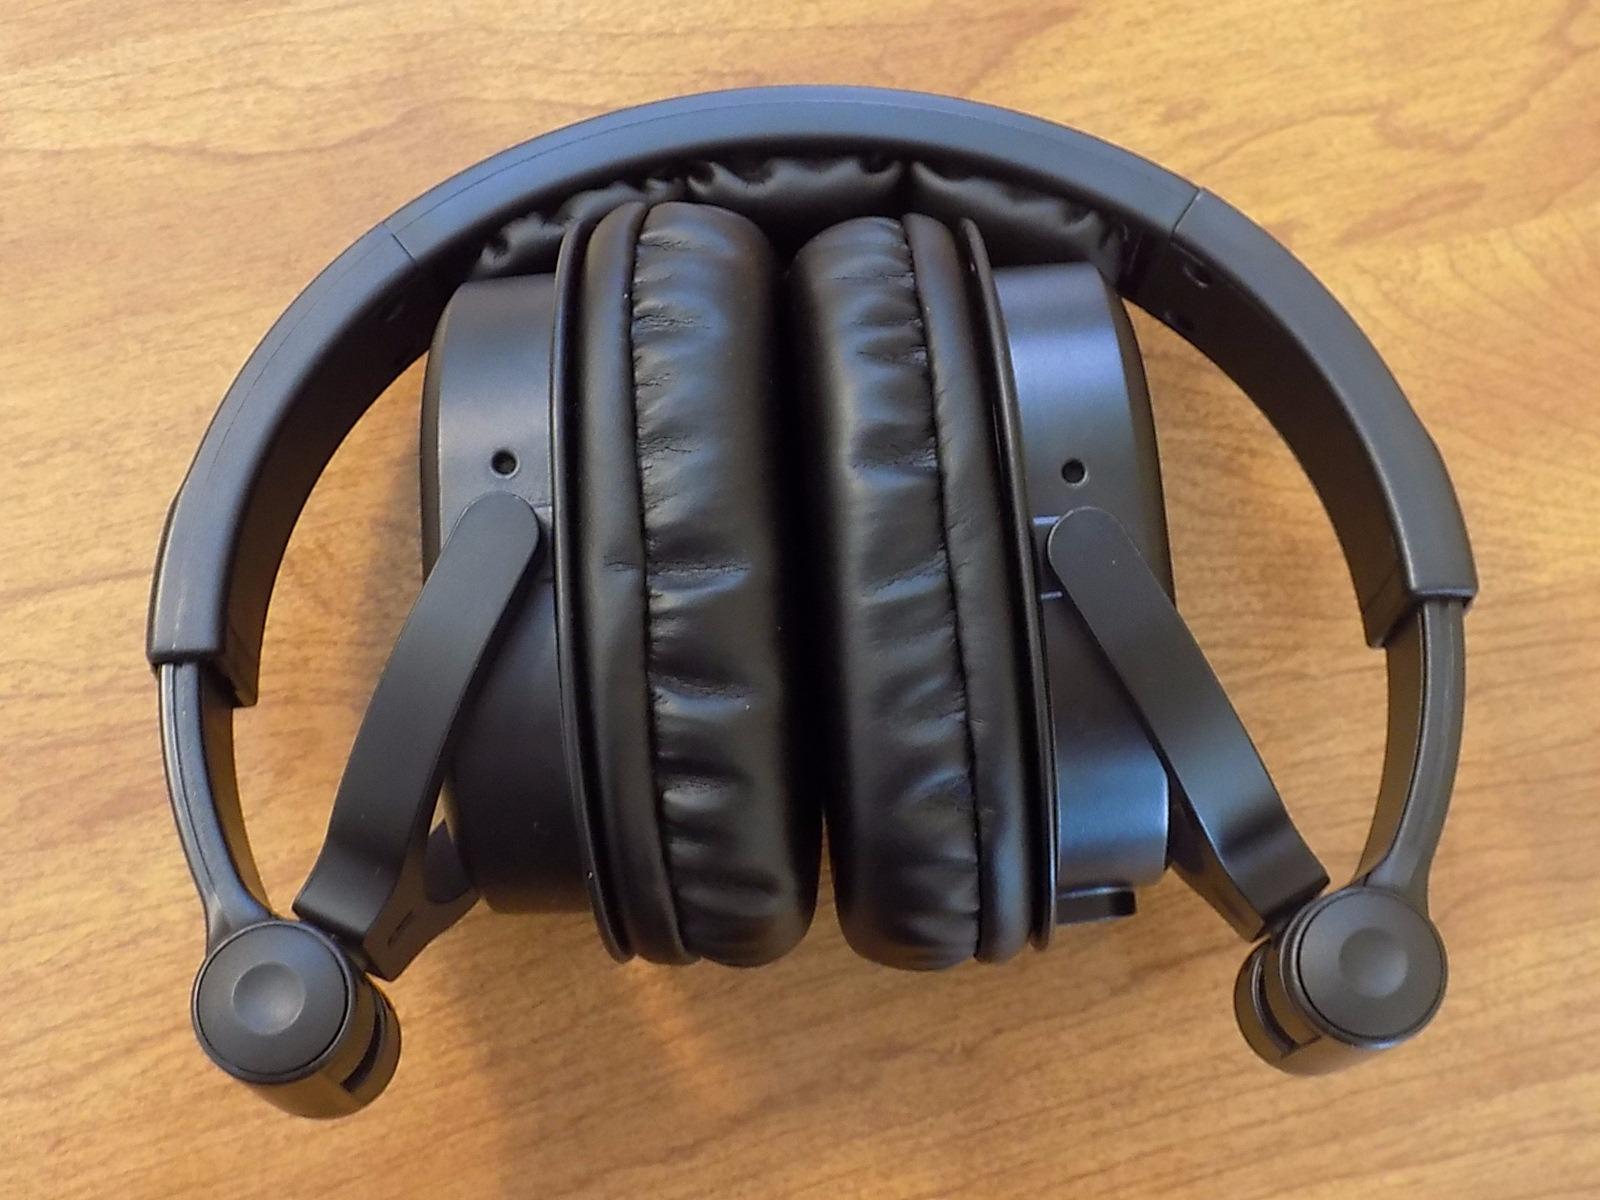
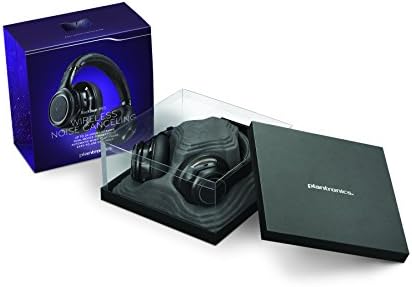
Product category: headphones
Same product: no